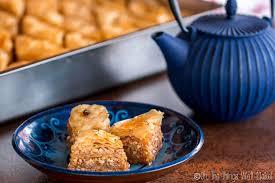
Yemek: baklava